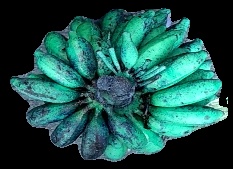
Variety: rasbale
Grade: grade3